Natori Station

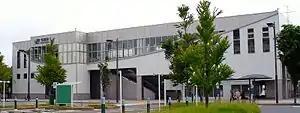
Natori Station, West Exit June 2008

is a junction railway station in the city of Natori, Miyagi, Japan, operated by East Japan Railway Company (JR East). The station also has a freight terminal operated by the Japan Freight Railway Company.